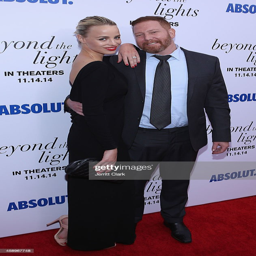
ceo of organization leader attends .